Suspicion (1941 film)

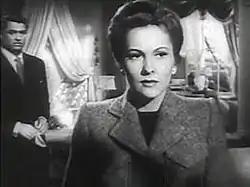
Johnnie and Lina in the film.

"Suspicion" illustrates how a novel's plot can be so much altered in the transition to film as to reverse the author's original intention. As William L. De Andrea states in his "Encyclopedia Mysteriosa" (1994), "Suspicion"was supposed to be the study of a murder as seen through the eyes of the eventual victim. However, because Cary Grant was to be the killer and Joan Fontaine the person killed, the studio — RKO — decreed a different ending, which Hitchcock supplied and then spent the rest of his life complaining about. Hitchcock was quoted as saying that he was forced to alter the ending of the movie. He wanted an ending similar to the climax of the novel, but the studio, more concerned with Cary Grant's "heroic" image, insisted that it be changed. In his biography of Hitchcock, "The Dark Side of Genius", Donald Spoto disputes Hitchcock's claim to have been overruled on the film's ending. Spoto claims that the first RKO treatment and memos between Hitchcock and the studio show that Hitchcock emphatically desired to make a film about a woman's fantasy life.